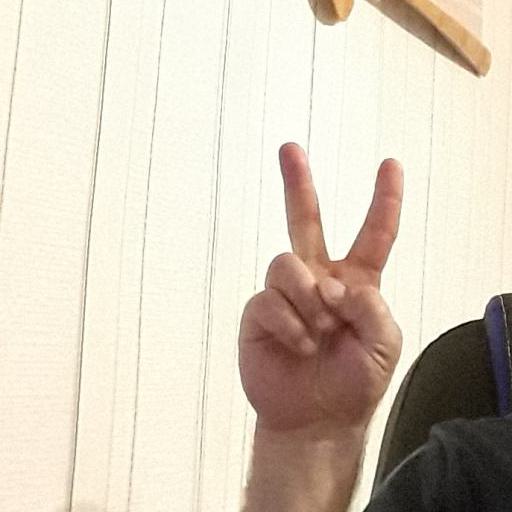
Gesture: peace